Water-tube boiler

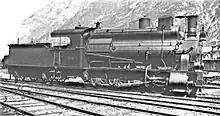
Swiss locomotive rebuilt with a Brotan boiler in 1907.

There has been no significant adoption of water-tube boilers for railway locomotives. A handful of experimental designs were produced, but none of them were successful or led to their widespread use. Most water-tube railway locomotives, especially in Europe, used the Schmidt system. Most were compounds, and a few uniflows. The Norfolk and Western Railway's "Jawn Henry" was an exception, because it used a steam turbine combined with an electric transmission.